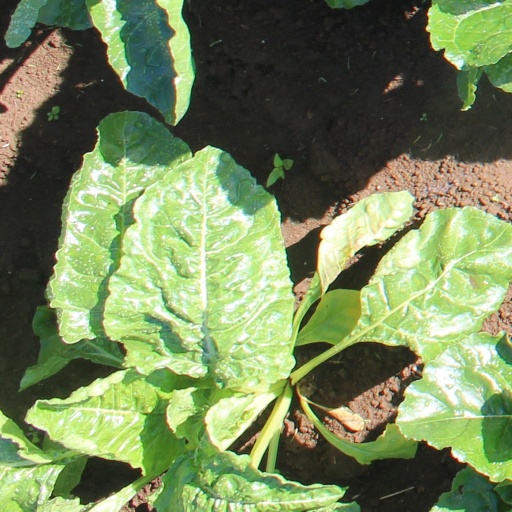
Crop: sugar beet